Kurdish Democratic Progressive Party

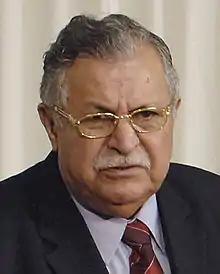
The alliance with Jalal Talabani (pictured) decisively influenced the history of the PDPKS.

Though the two KDPS main faction briefly reunited in 1970 under pressure by the Iraqi Kurdistan Democratic Party (KDP), Darwish and his followers soon broke off again and revived the KDPS (right wing). At the time, Darwish's party primarily included urban merchants, professionals, religious leaders and landowners. Internationally, the KDPS (right wing) aligned itself with the programmatically similar Iraqi KDP faction of Jalal Talabani. When Talabani announced in 1975 that he would break with the KDP and form his own party, the Patriotic Union of Kurdistan (PUK), Darwish believed that it would be only fitting if he likewise changed his party's name to distance himself from the KDP. As result, his faction adopted the name "Kurdish Democratic Progressive Party" (PDPKS) in 1976. Elements within the PDPKS disagreed with the pro-Talabani course of Darwish, however, and over the following years broke away from the PDPKS to form their own parties. These splinter groups included one pro-Barzani faction that readopted the KDPS name; another faction led by Aziz Dawei that also called itself "Kurdish Democratic Progressive Party", and finally Taher Sufuk's followers who formed the Kurdish National Democratic Party. Meanwhile, the main KDPS group (the one from which Darwish had broken away in 1970) came to be supported by the KDP. As the KDP and PUK grew into bitter rivals, the tensions between them negatively influenced the relationship between the PDPKS and the KDPS. The party later suffered from one more split, when a group broke away under the leadership of Faysal Yusuf and formed the "Kurdish Reform Movement".